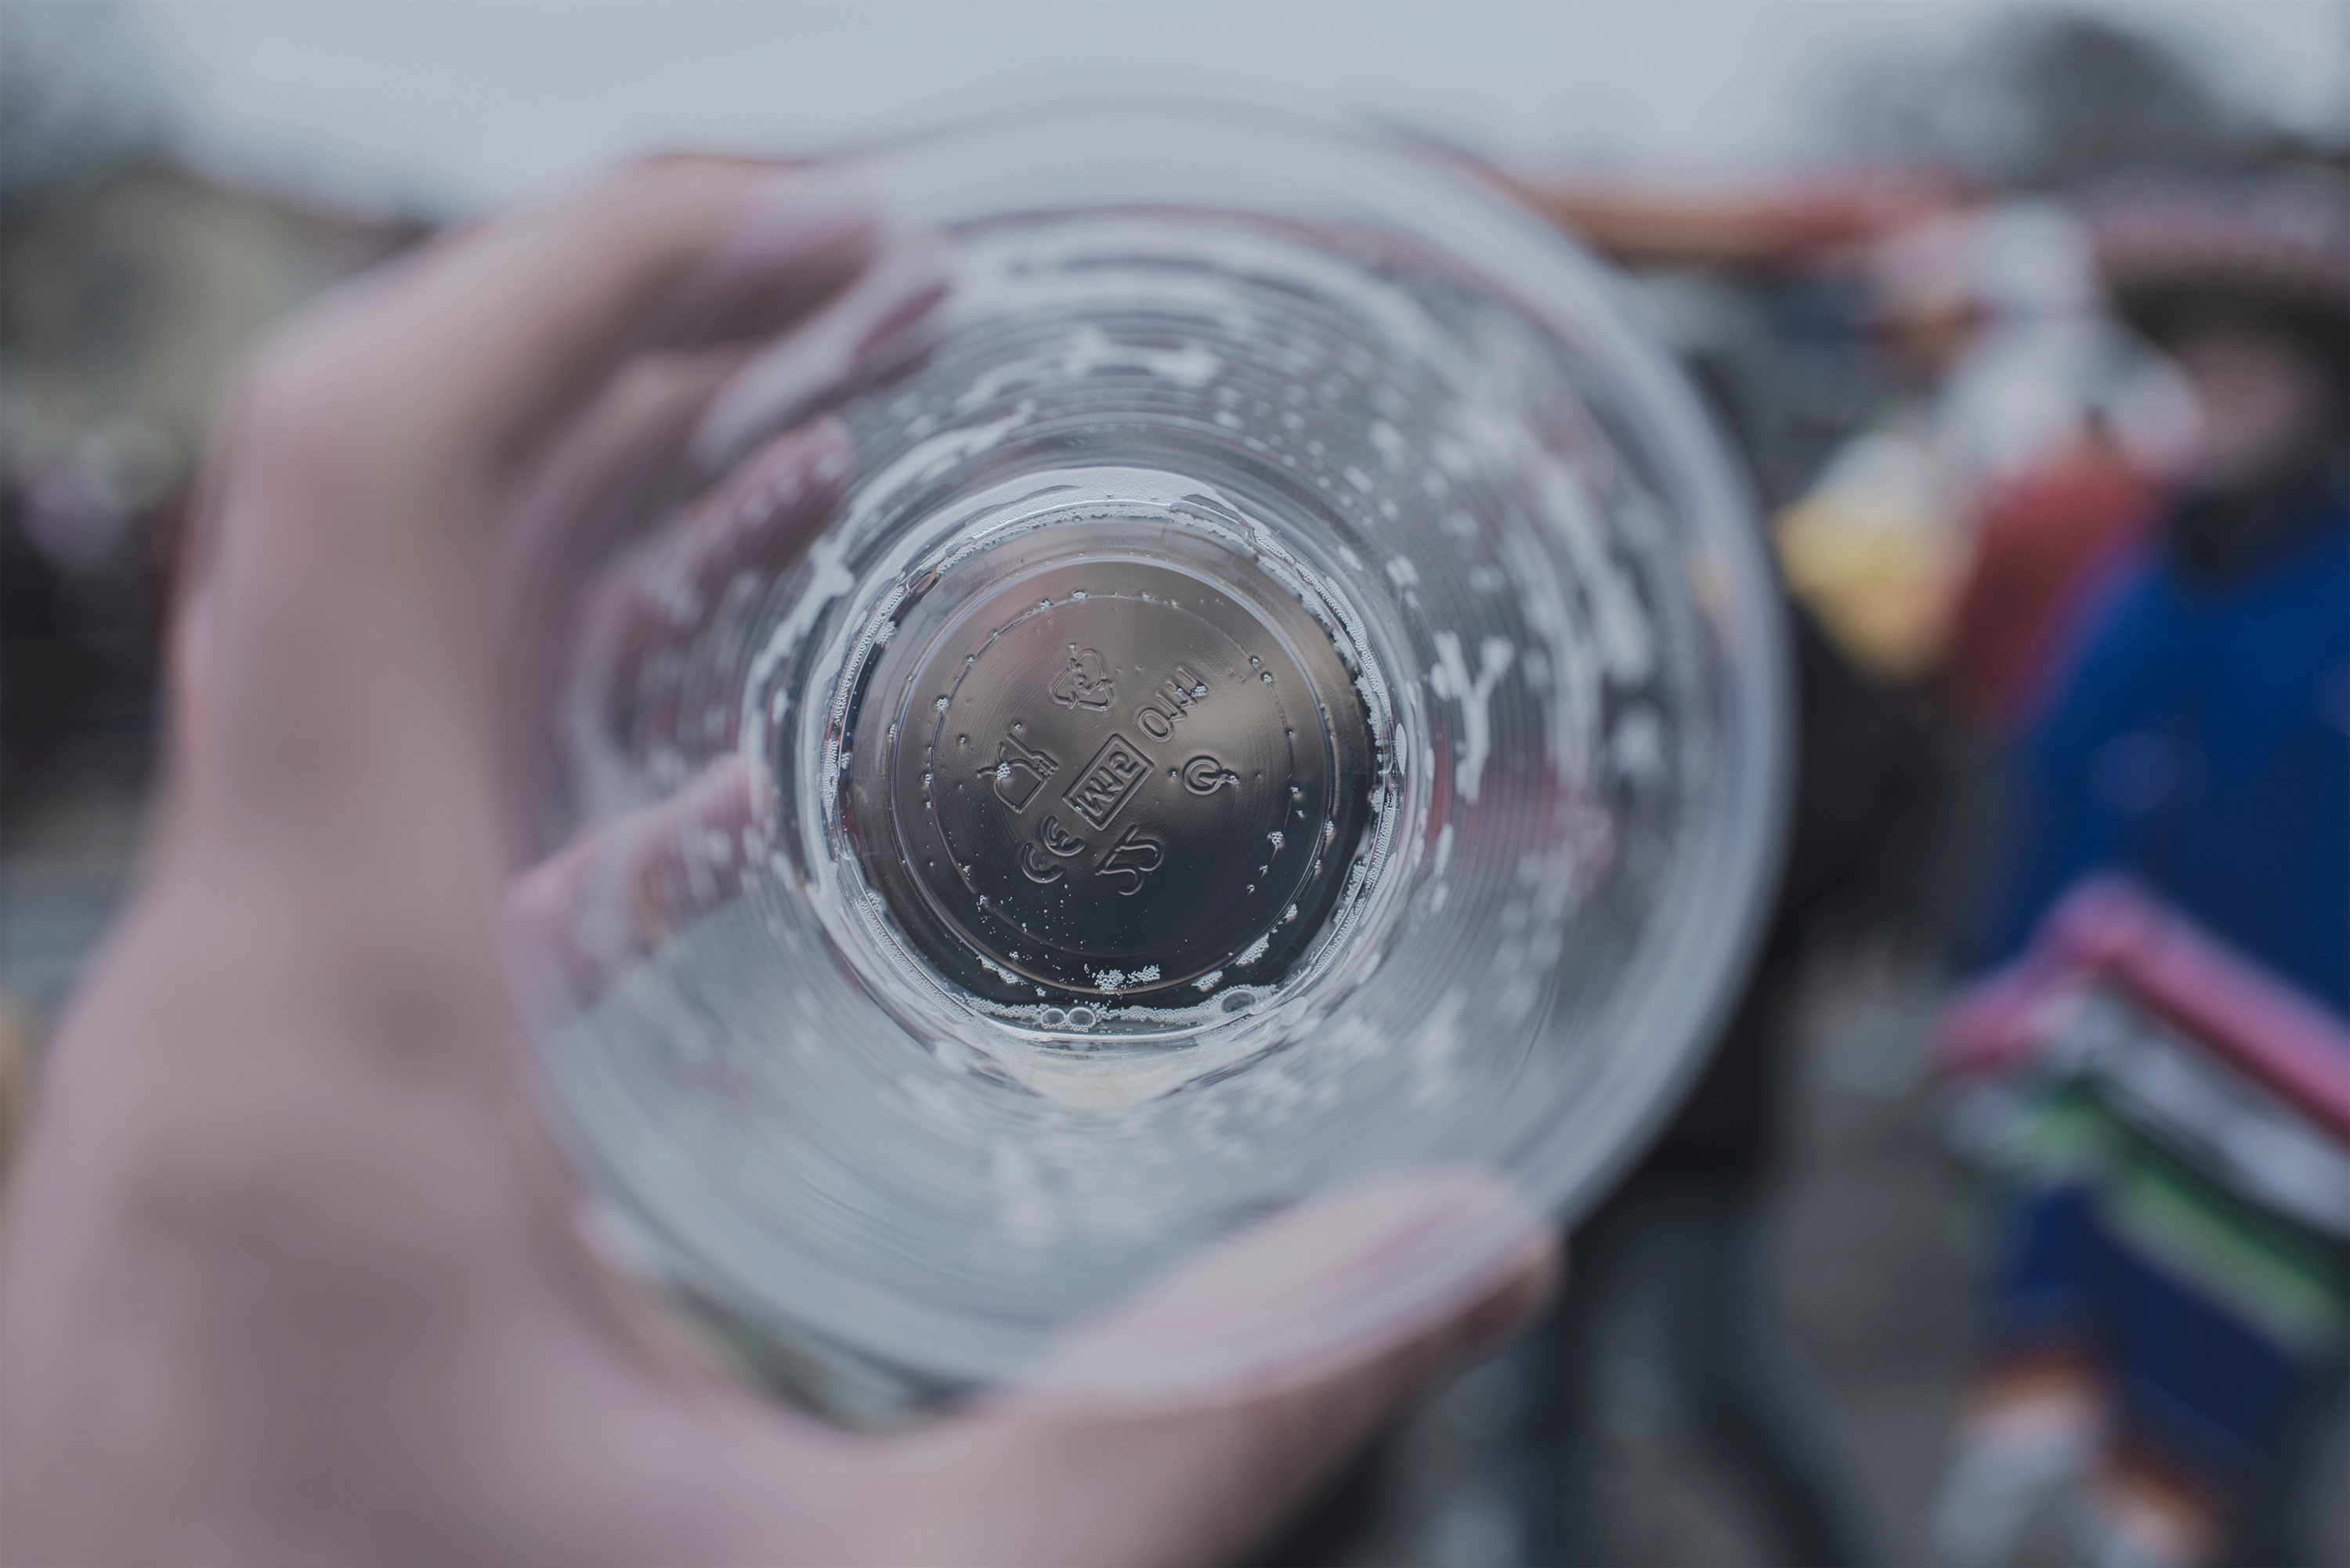
hand, water, photography, glass, color, blue, close up, eye, macro photography